Abortion in Belgium

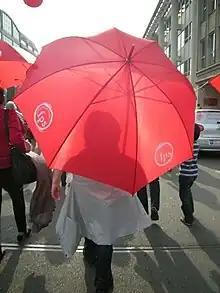
Protest for abortion rights in Brussels, 2012

Abortion in Belgium was first prohibited without exception by Articles 348 to 353 of the Belgian Criminal Code of 1867. Abortion was then defined as one of the crimes "against the order of families and against public morality". However, very few prosecutions of abortions took place until 1923, when a bill originally submitted by Henry Carton de Wiart from the Catholic Party in 1913 (but not formally debated until after World War I) was passed by the Belgian Parliament to formally state legal penalties for incitement to abortion as well as advertising and promotion of contraception. 'Therapeutic abortions' took place in 1940 in some hospitals, while others were performed in the 1960s by some family planning centres in the French-speaking regions of Belgium.